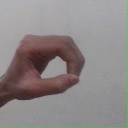
अक्षर: औ